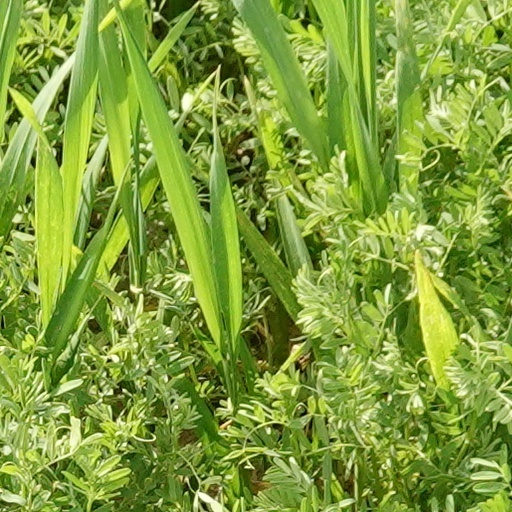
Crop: wheat